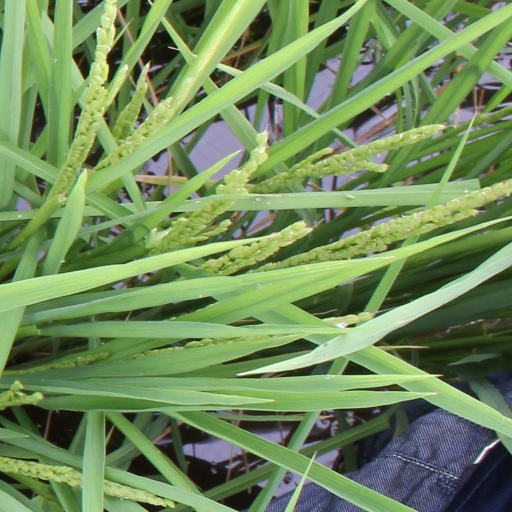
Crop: rice